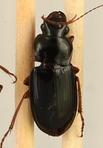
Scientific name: Harpalus paratus
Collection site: North Sterling NEON (STER), plot STER_033